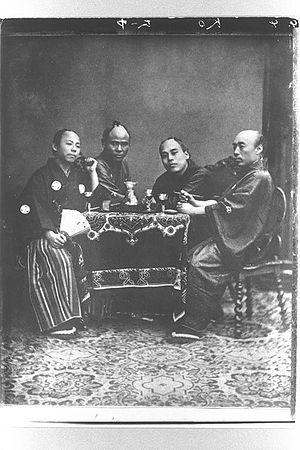
La première ambassade japonaise en Europe est envoyée en Europe par le shogunat Tokugawa en 1862. Le chef de la mission est Takenouchi Yasunori, gouverneur de la province de Shimotsuke et le chef du personnel de mission est Shibata Sadataro. Parmi les quarante membres de la mission, Fukuzawa Yukichi est un des deux traducteurs.
Shibata Takenaka est un émissaire japonais qui a visité la France en 1865 pour aider à la préparation de la construction de l'arsenal de Yokosuka avec le soutien français.